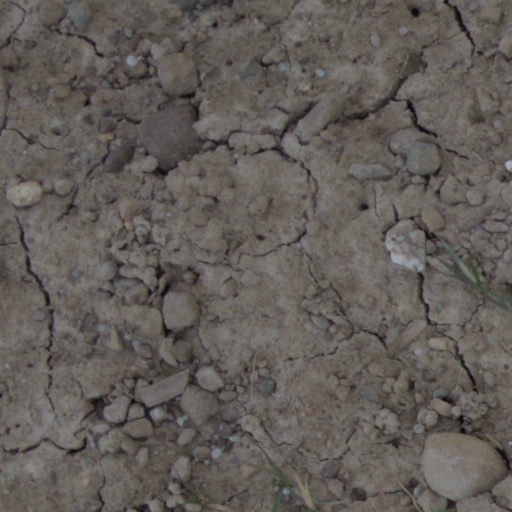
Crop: wheat